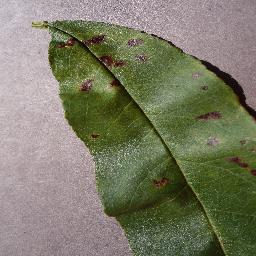
Label: Peach___Bacterial_spot